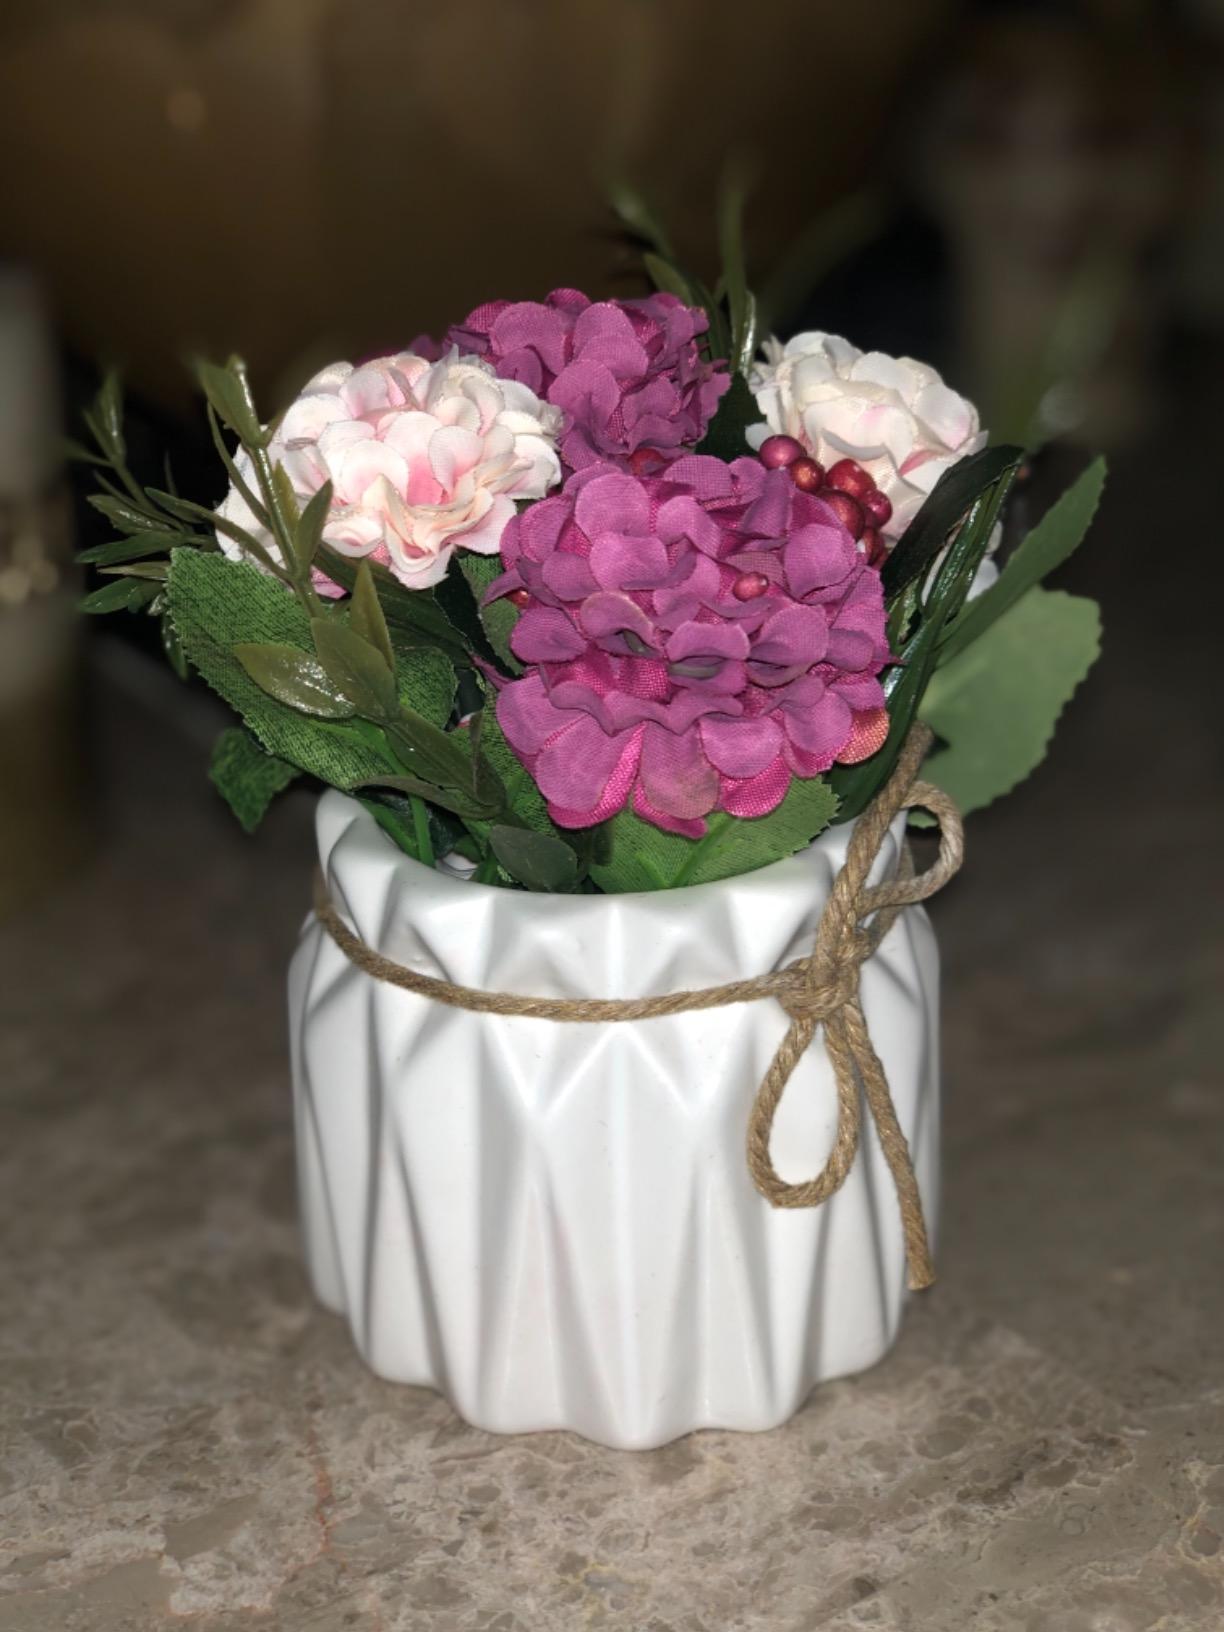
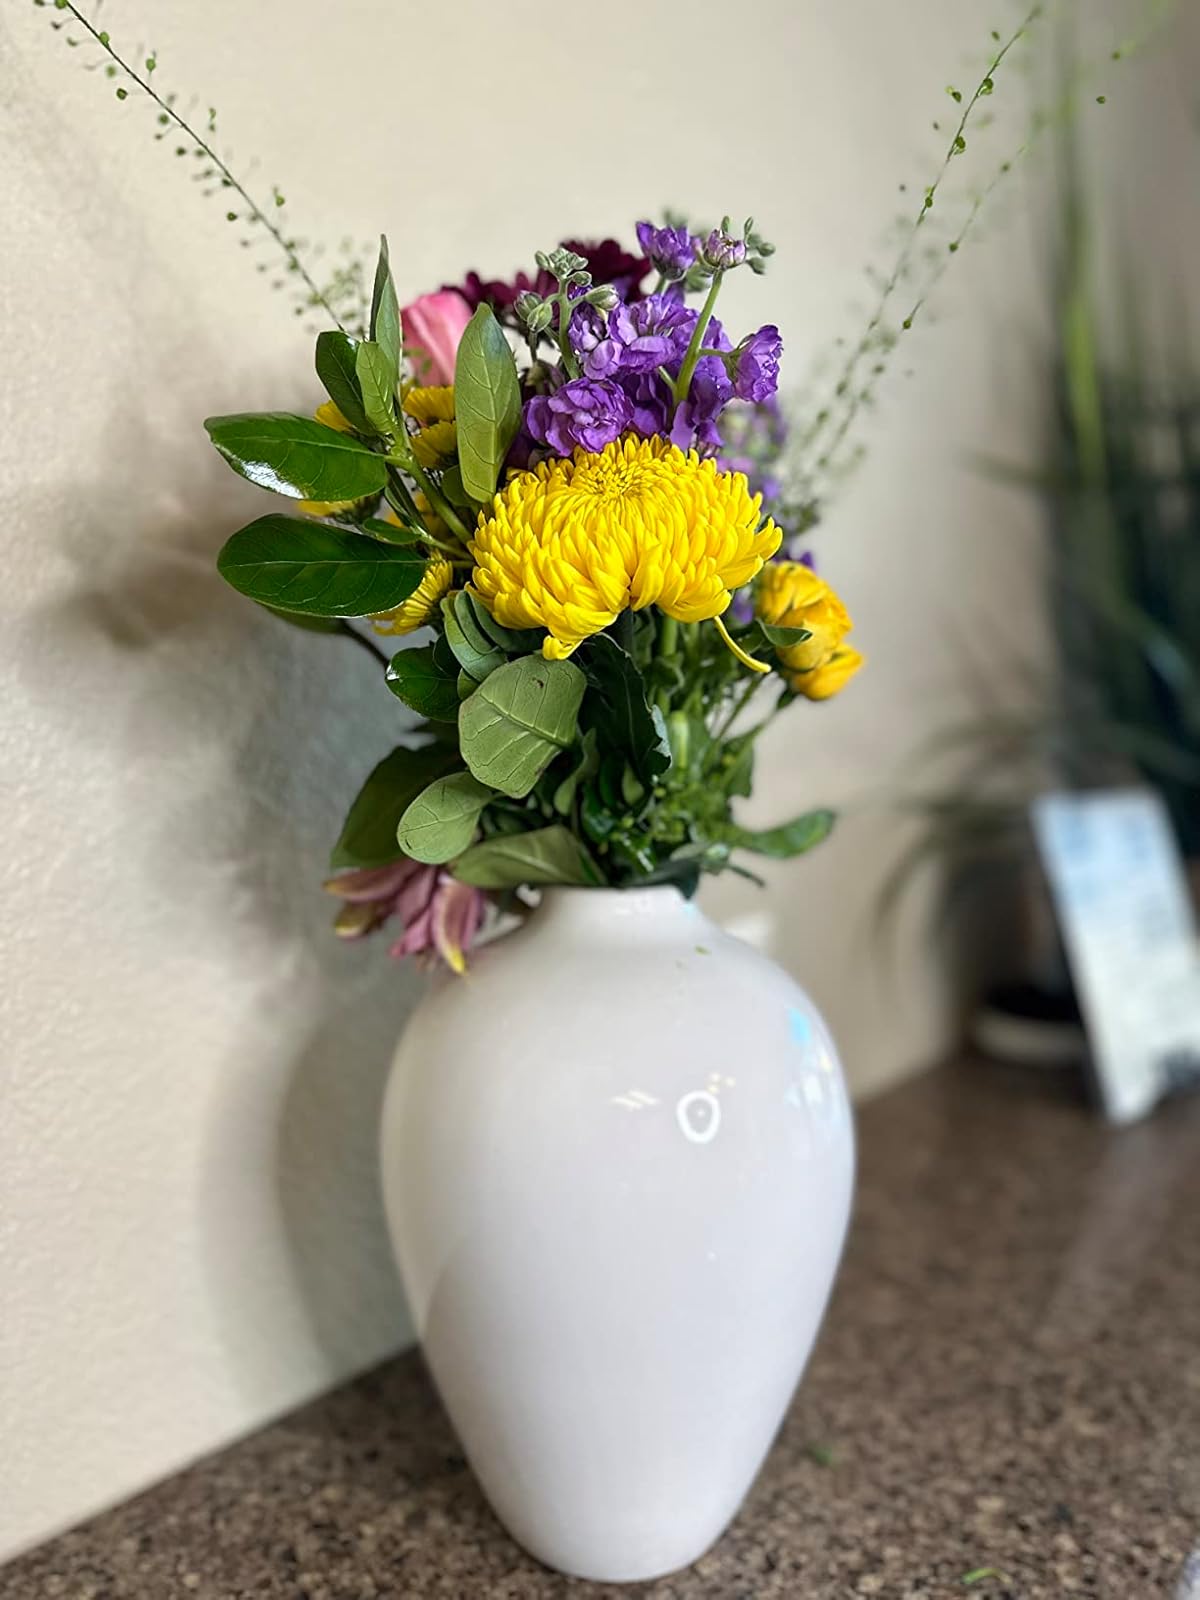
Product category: vase
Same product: no